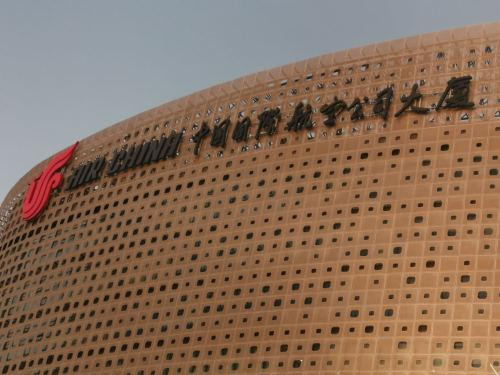
地标名称：国航世纪大厦
所在城市：北京市·朝阳区